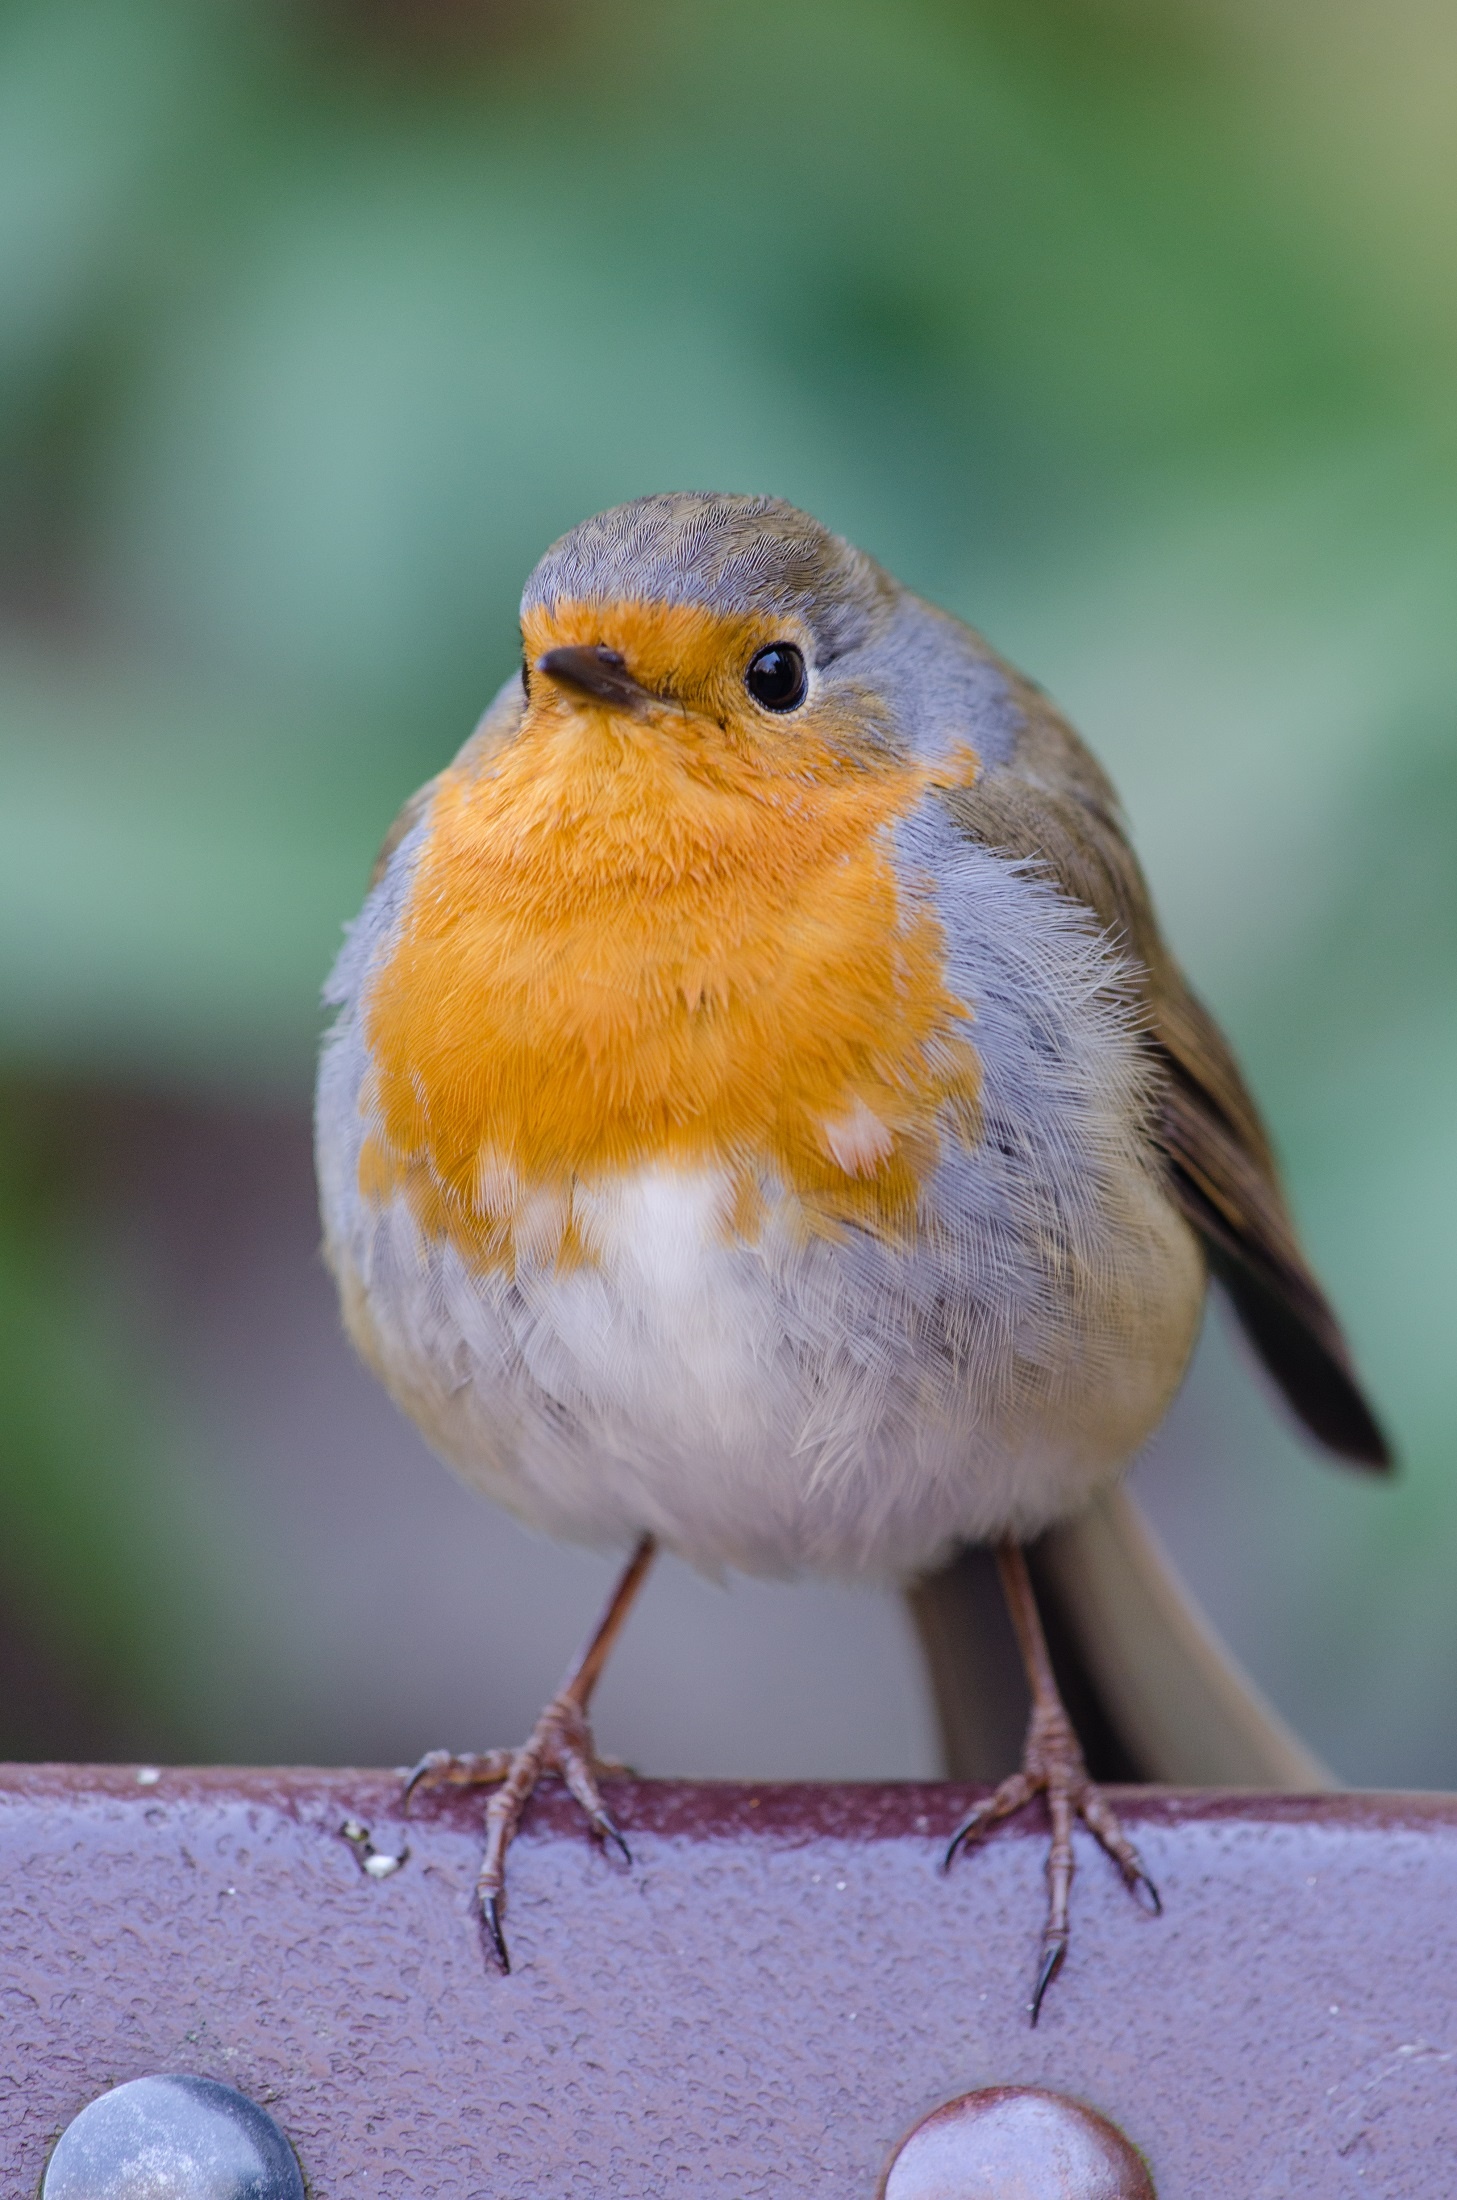
nature, bird, wildlife, wild, red, beak, natural, robin, feather, fauna, close up, songbird, outdoors, fat, vertebrate, sparrow, finch, bluebird, perched, brambling, macro photography, redbreast, old world flycatcher, perching bird, emberizidae, ortolan bunting, european robin